Nathan Fielder

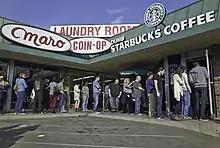
Dumb Starbucks in Los Feliz, California.

On the morning of February 7, 2014, a coffee shop called Dumb Starbucks Coffee opened in the Los Feliz neighborhood of Los Angeles. The shop said they were operating as a parody of the global coffee company and coffeehouse chain Starbucks and utilized the chain's siren logo in their signage, cups, and other materials. In the episode Fielder says his understanding of parody law is “based off what I read on Wikipedia.” The shop mocked items standard to most Starbucks' locations such as Norah Jones CDs and drinks by using the term "Dumb" in front of the names, such as "Dumb Norah Jones Duets" and "Dumb Iced Vanilla Latte". Beverages and pastries were distributed free of charge. Some journalists initially speculated it was the work of British artist Banksy. A few days later, Starbucks announced that they were not affiliated with the shop and that they were "evaluating [their] next steps" due to the shop deliberately attempting to mimic the look of a legitimate Starbucks location.